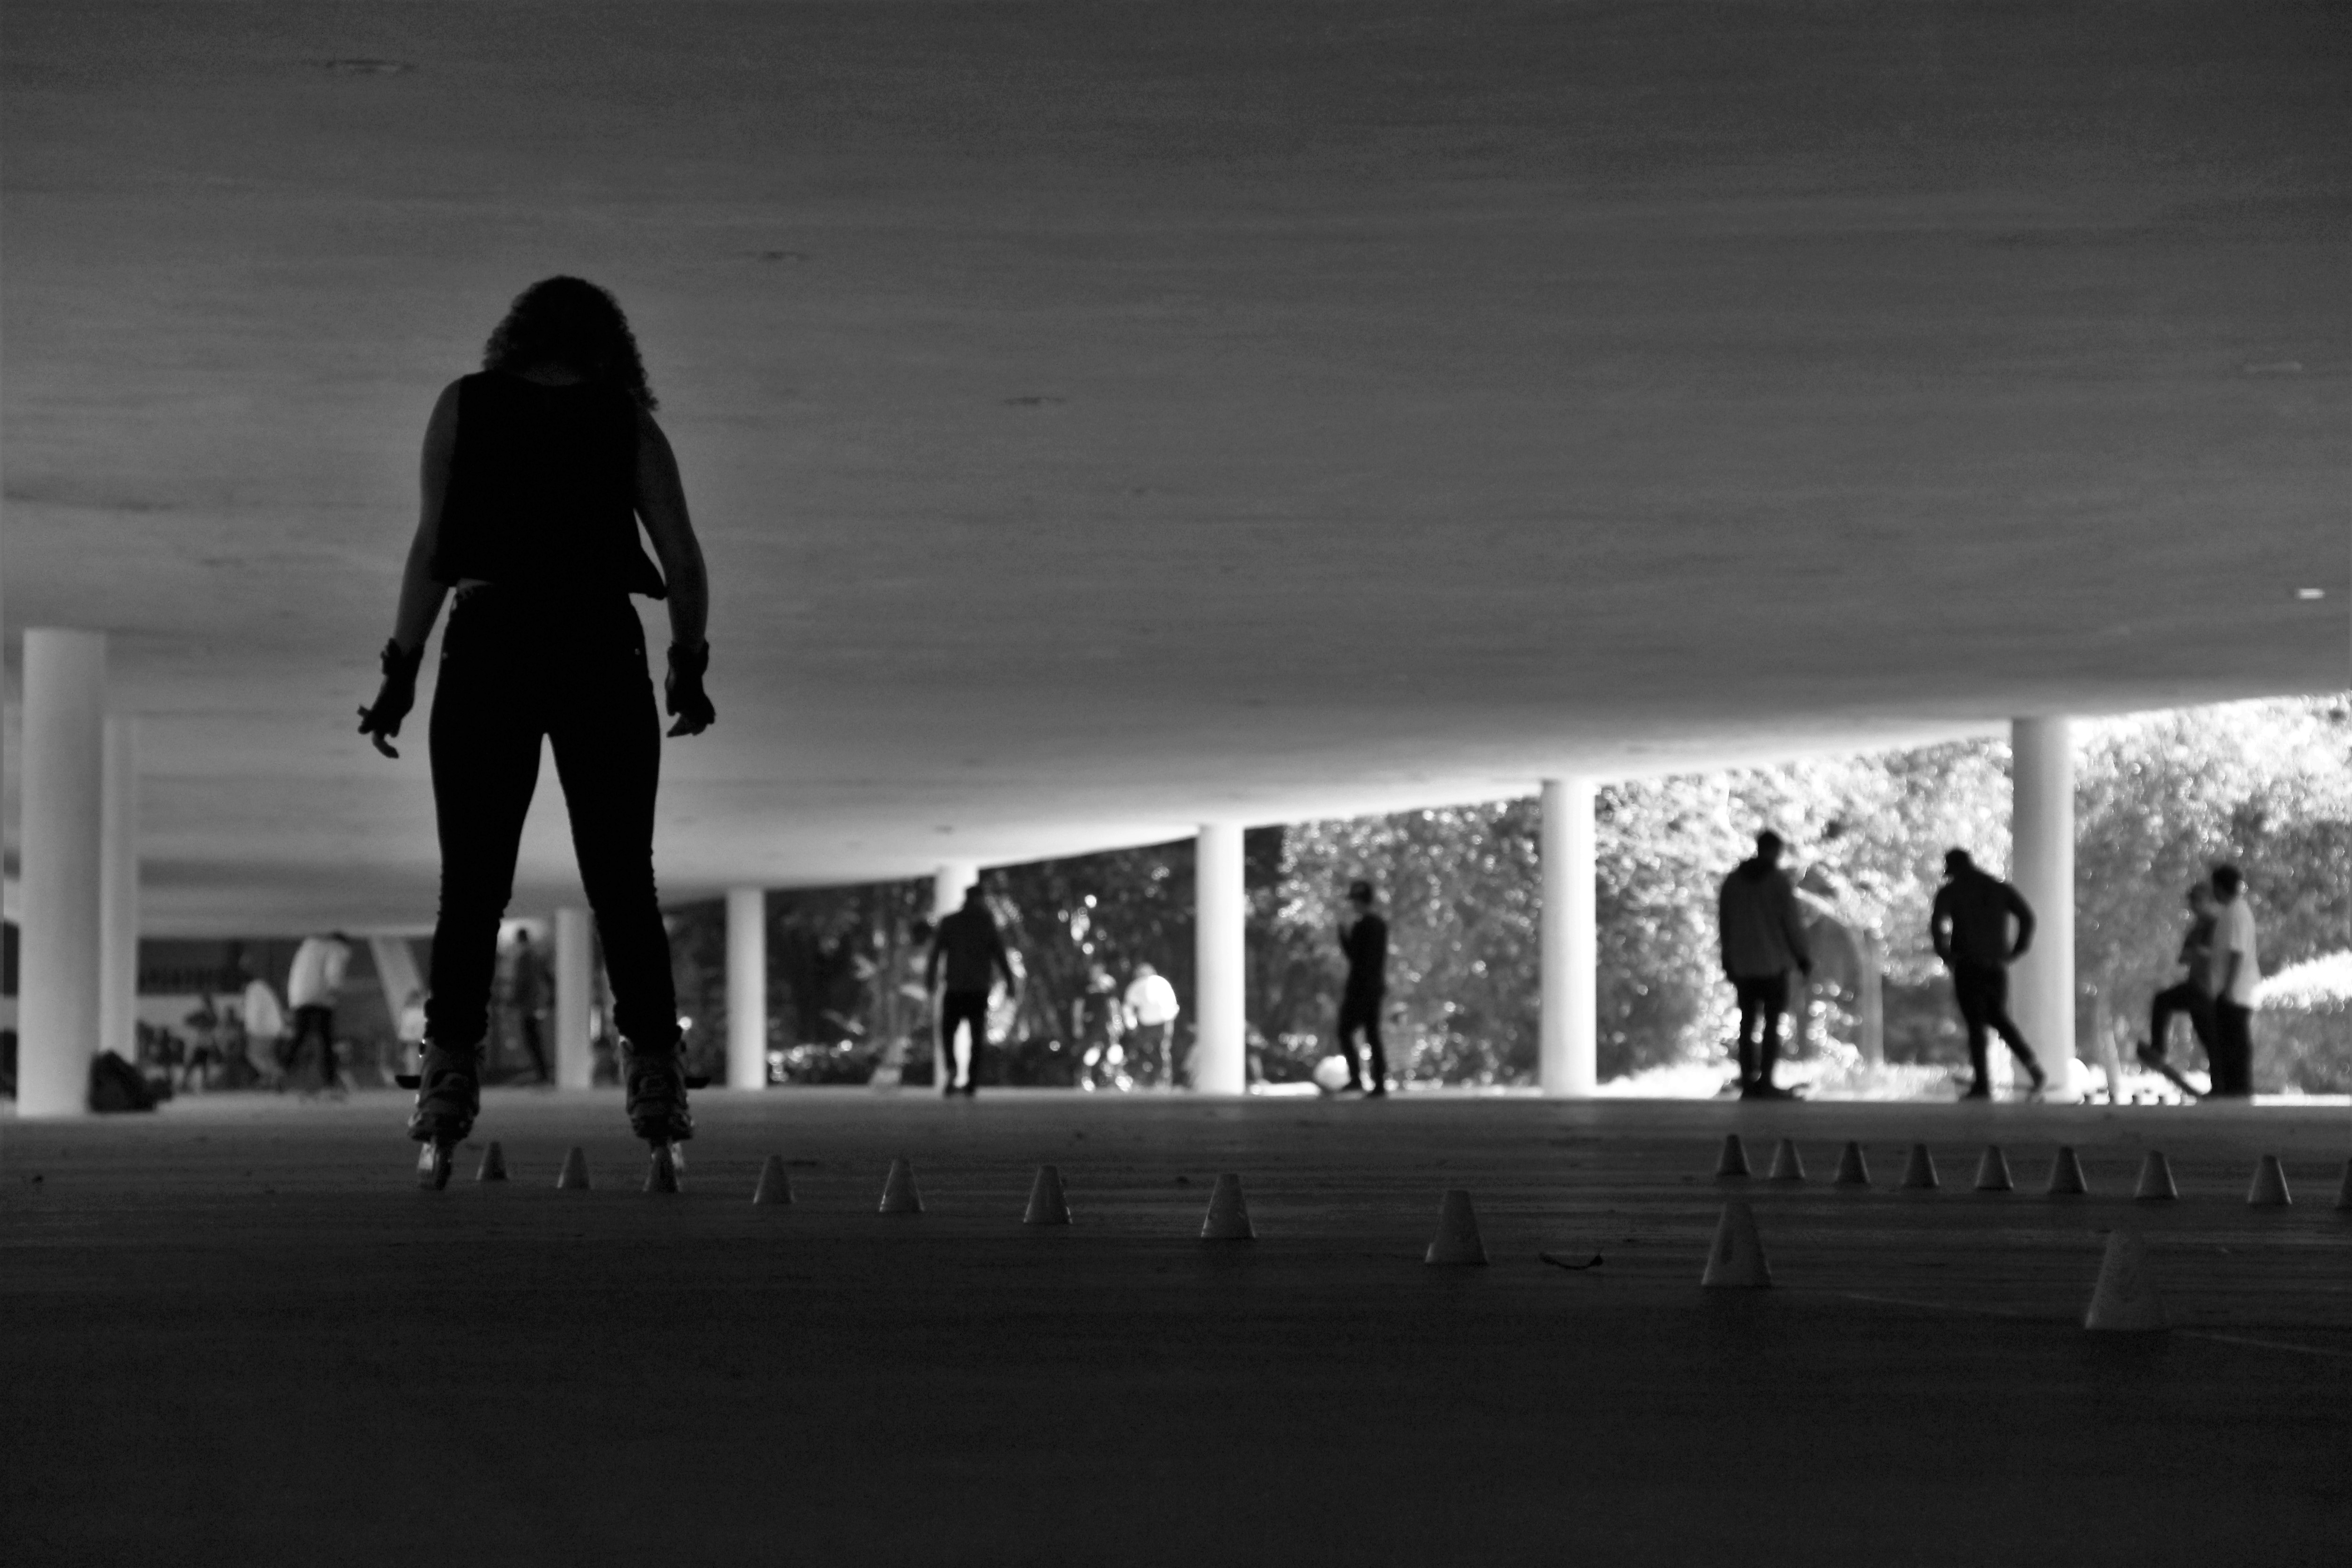
light, black and white, woman, white, sport, night, photography, park, shadow, darkness, black, monochrome, photograph, beauty, image, shape, rollerblades, monochrome photography